Tobruk (1967 film)

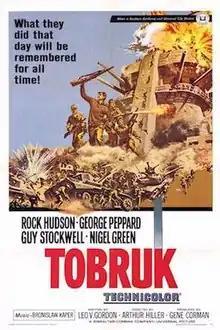
film poster by Frank McCarthy

Tobruk is a 1967 American drama war film directed by Arthur Hiller and starring Rock Hudson and George Peppard. The film was written by Leo Gordon (who also acted in the film) and released through Universal Pictures.